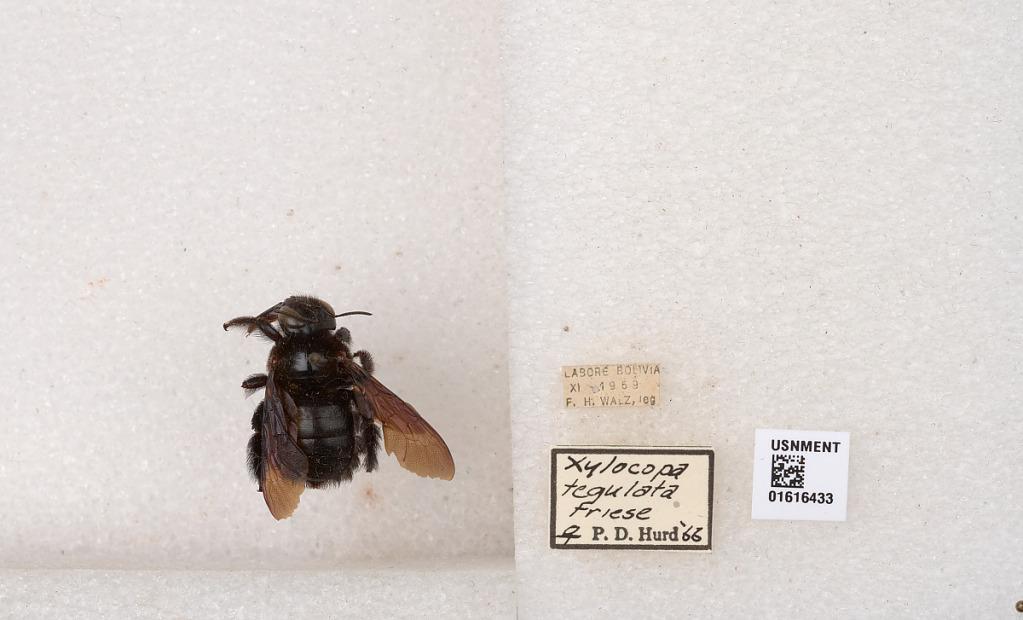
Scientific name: Xylocopa (Neoxylocopa) tegulata Friese
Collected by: F. Walz
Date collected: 1959-11-1
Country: Bolivia
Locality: Labore
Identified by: Hurd, P. D.